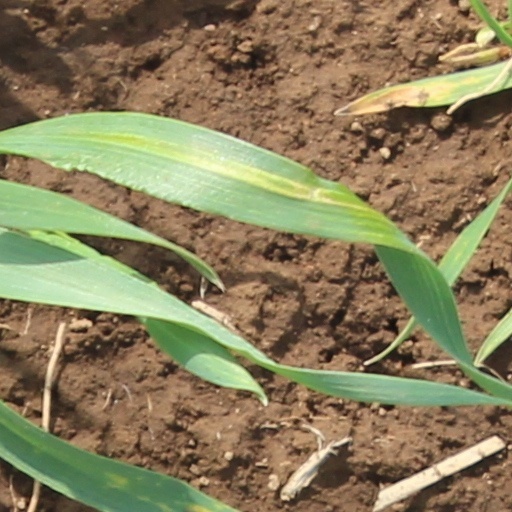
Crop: wheat